Automotive textile

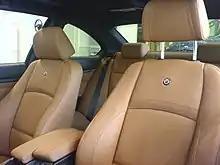
Front bucket seats in a BMW Alpina

An Automotive textile is a technical textile used in the transportation and automotive industries. The choice of type of automotive textile focuses on aspects of safety, comfort, and aesthetics. These textiles have variety of applications in the automotive industry, such as interior fittings, safety features, sound insulation, and tire reinforcement.